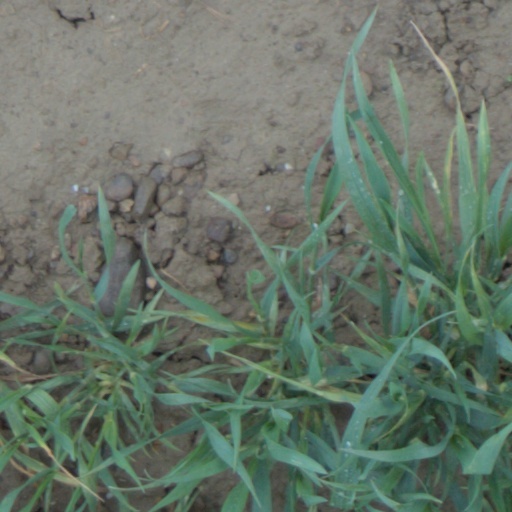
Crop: wheat